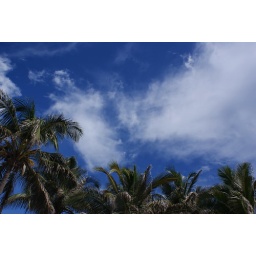
tree in the sky